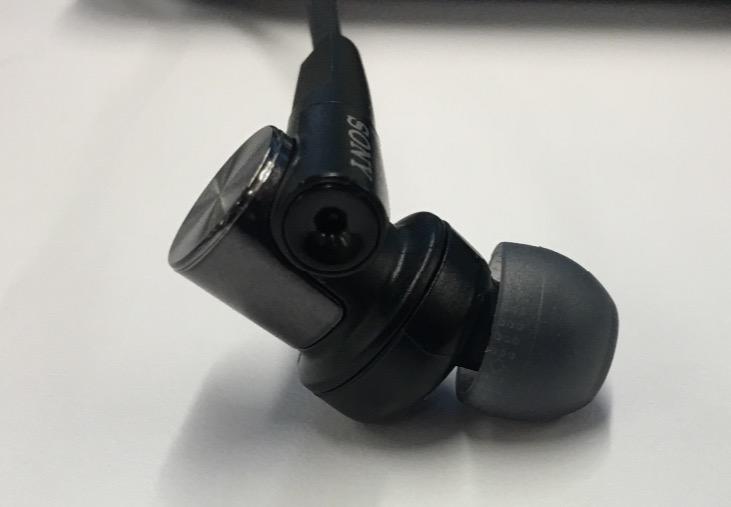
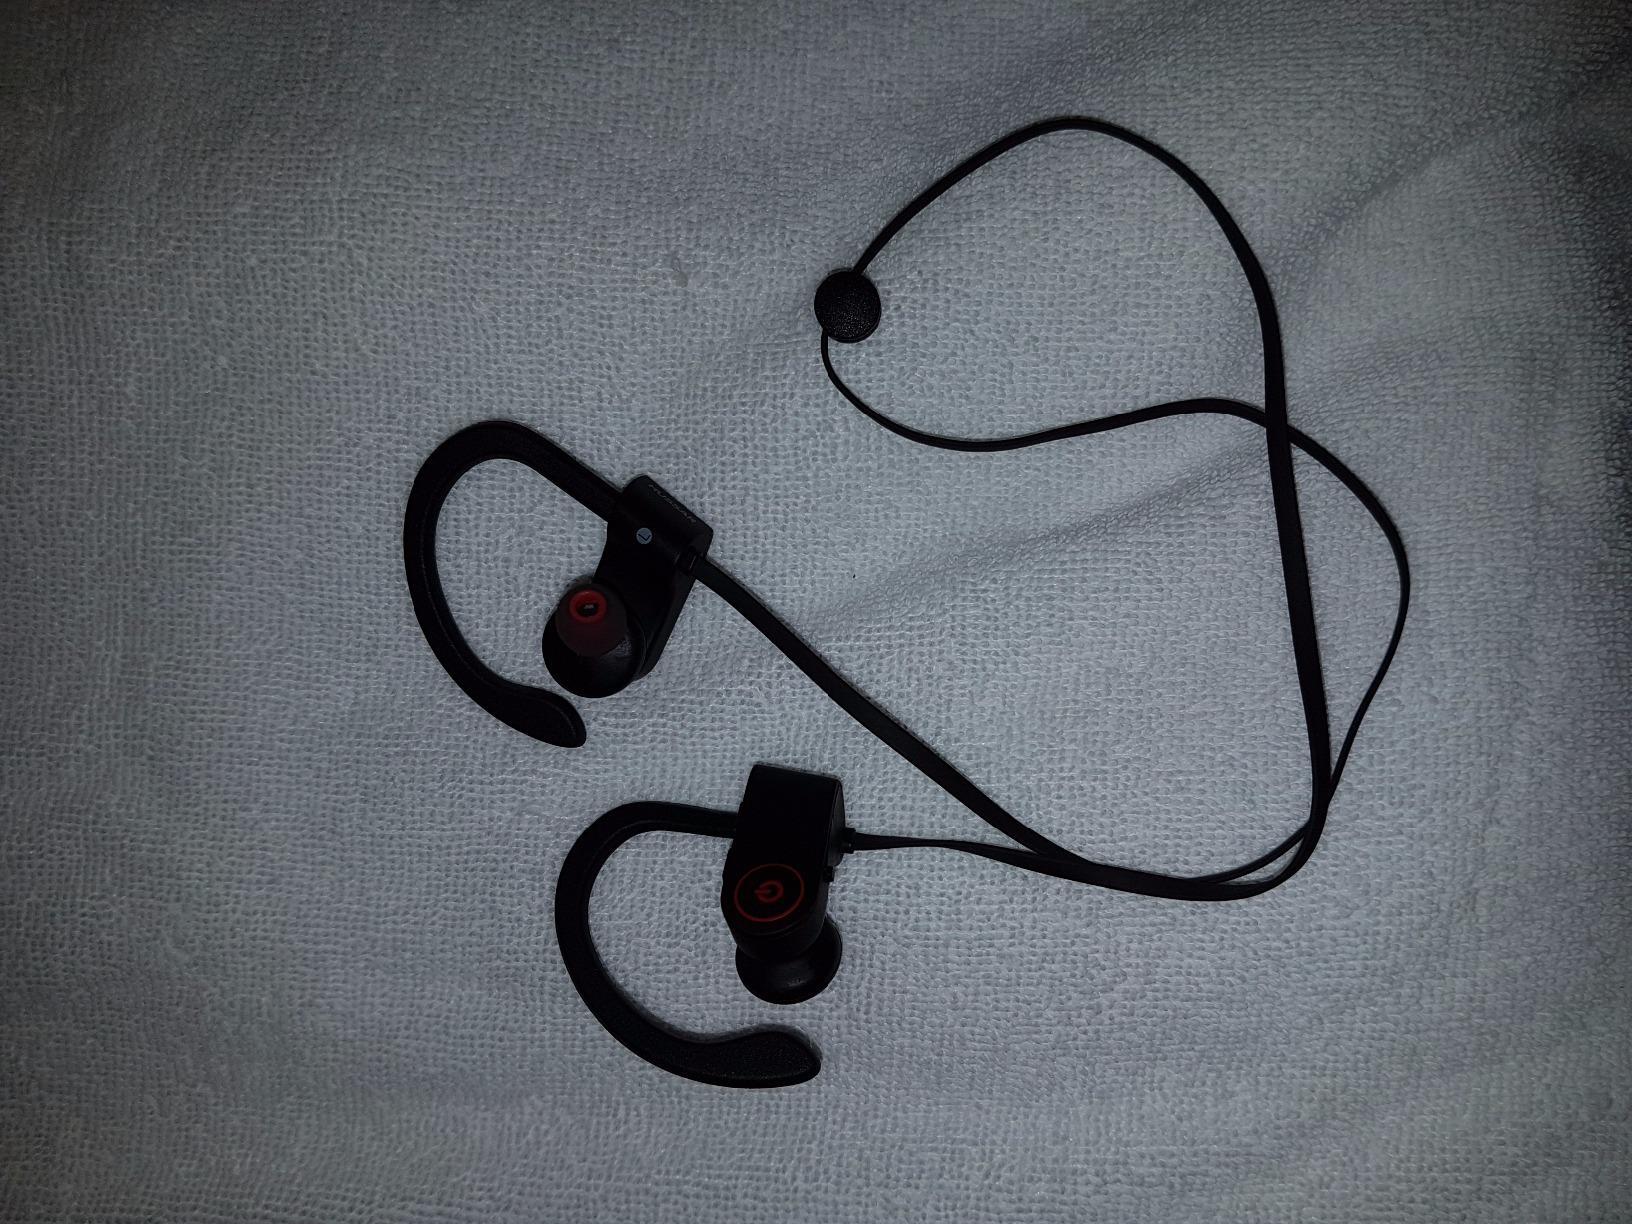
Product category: headphones
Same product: no